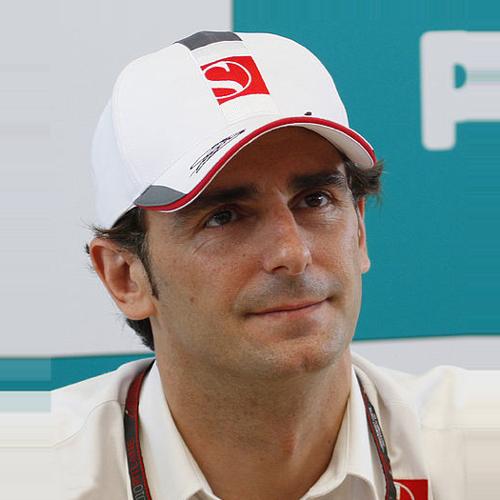
Age: 38